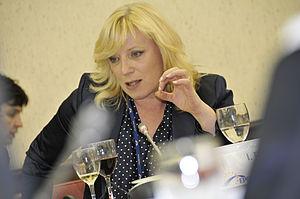
Les élections législatives slovaques de 2010 se sont tenues le 12 juin 2010, au terme prévu de la quatrième législature. Elles avaient pour but d'élire les 150 députés du Conseil national de la République slovaque.